Radio Luxembourg

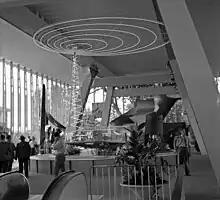
Radio Luxembourg at Expo 58 in Brussels, Belgium. July 1958

Radio Luxembourg also served as a refuge for stars and shows previously heard on the BBC but with whom the BBC had fallen out for one reason or another. Thus, when in 1951 the BBC wanted Vera Lynn, one of its biggest singing stars, to perform more upbeat material than her traditional repertoire, she refused, and signed up to record 42 shows for Luxembourg instead – which, she said, also paid better. Likewise, the comedy series "Much-Binding-in-the-Marsh", terminated by the BBC after six years, transferred to Radio Luxembourg for a period in 1950–51 before the BBC relented and revived the show.